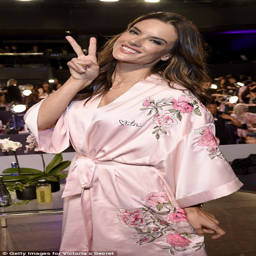
beauty : fashion model , flashed a smile at cameras